Eliška Richtrová

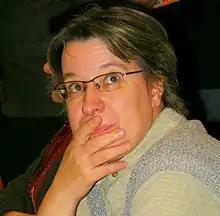
Richtrová in Dresden, 2008

Eliška Richtrová (born 1 July 1959), née Klímová, also Richtrová-Klímová, is a Czech chess player who holds the FIDE title of Woman Grandmaster (1982). She was a five-time winner of the Czechoslovak Women's Chess Championship (1979, 1980, 1981, 1982, 1988).